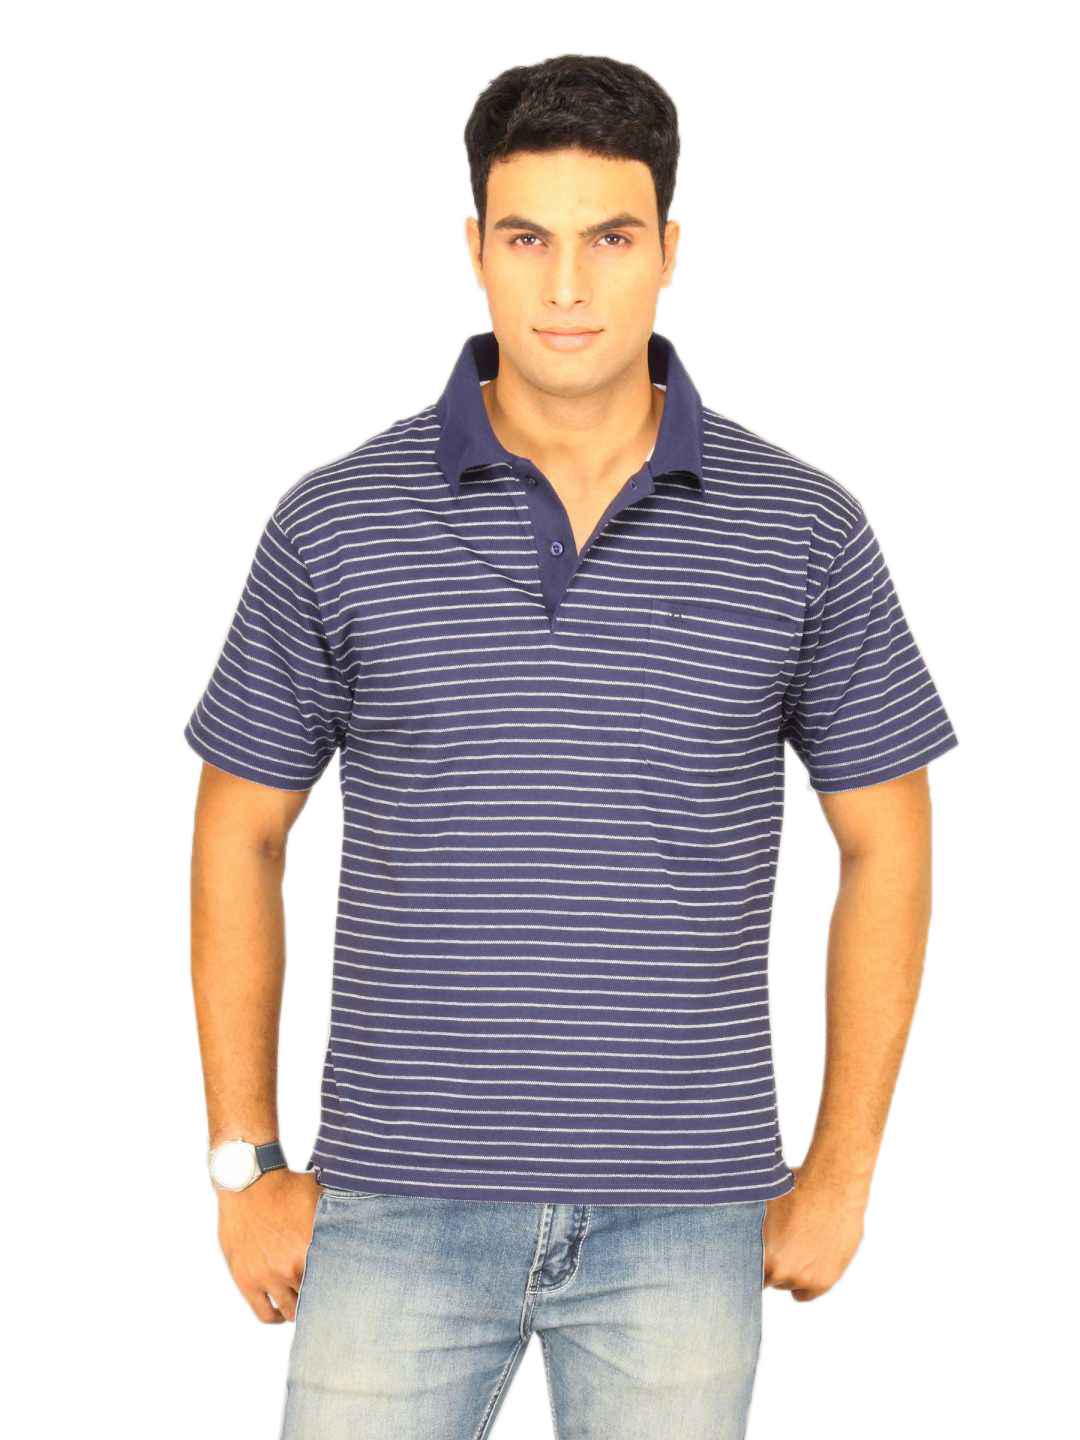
Classic Polo Men's Navy With White Stripes T-shirt
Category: Apparel / Topwear / Tshirts
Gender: Men
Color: Navy Blue
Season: Summer 2011
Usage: Casual